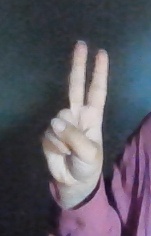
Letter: taa